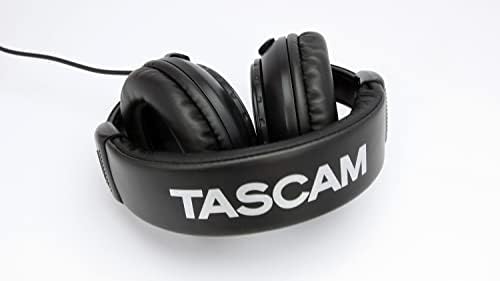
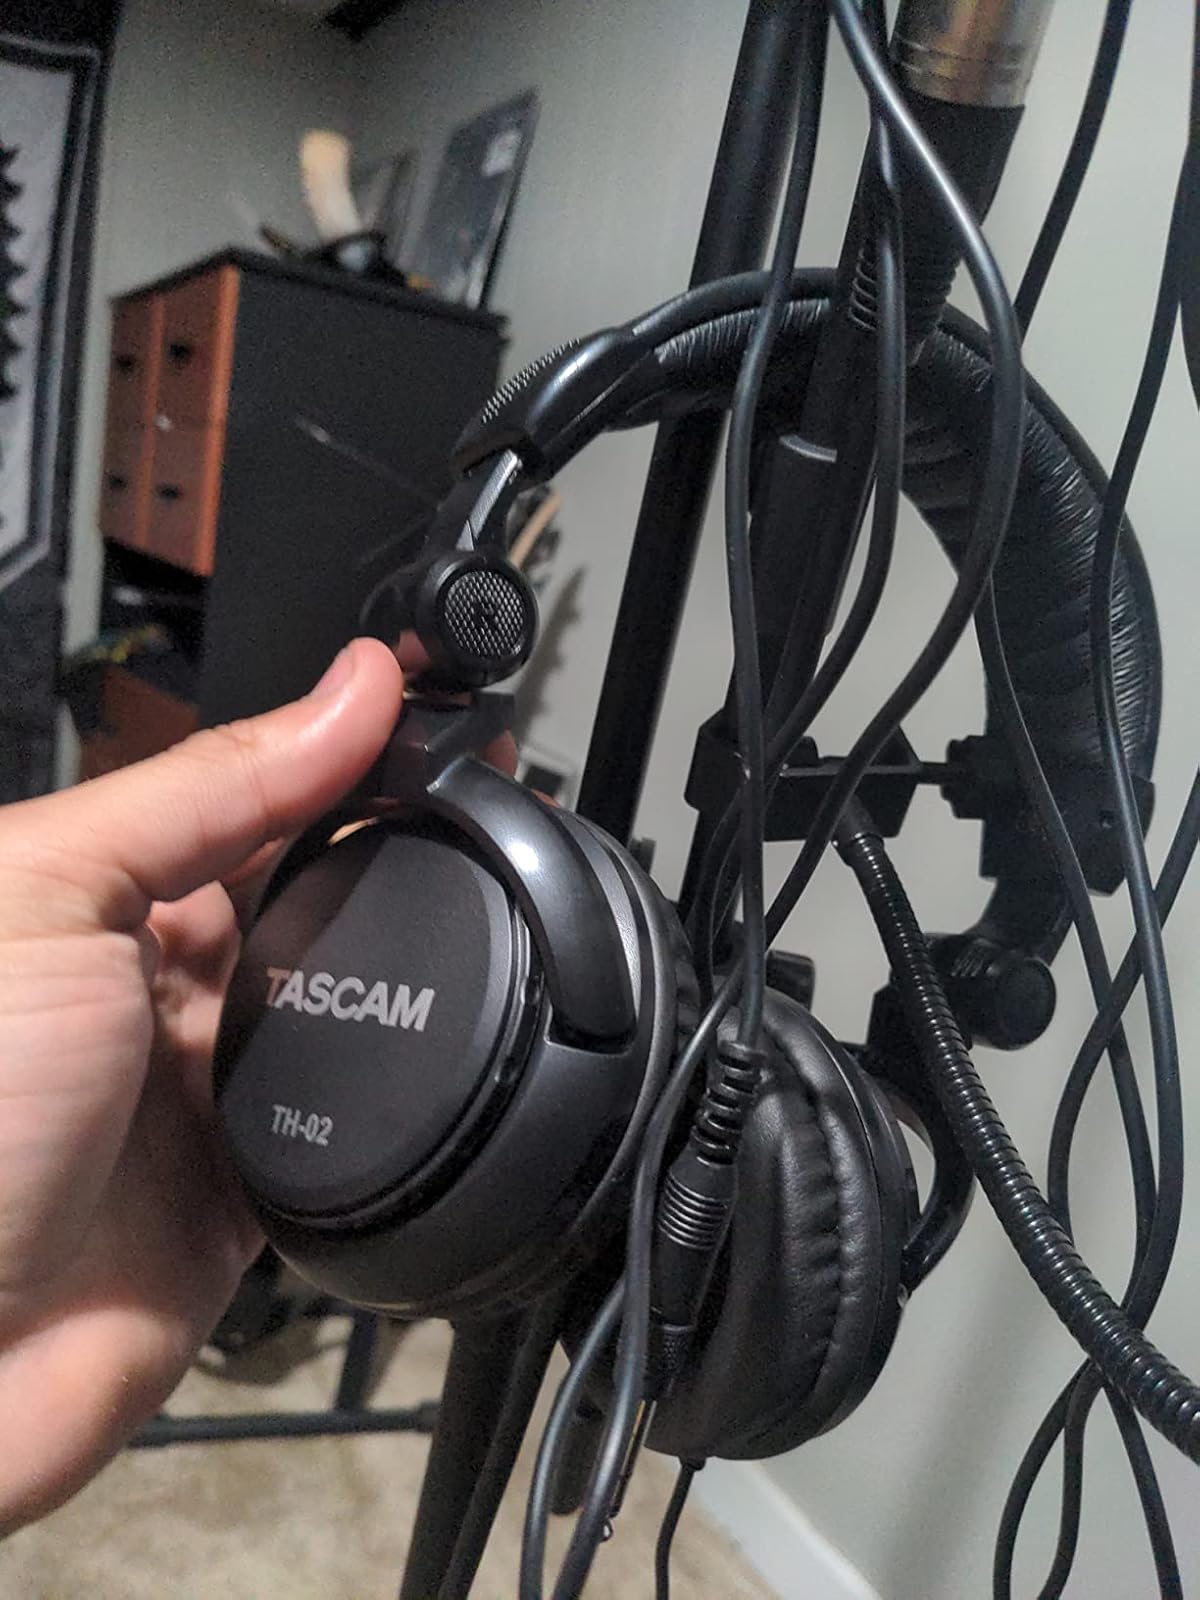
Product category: headphones
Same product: yes